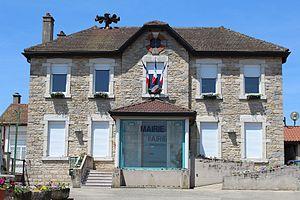
Mairie de Montagnat.
Montagnat est une commune française, dans le département de l'Ain en région Auvergne-Rhône-Alpes.